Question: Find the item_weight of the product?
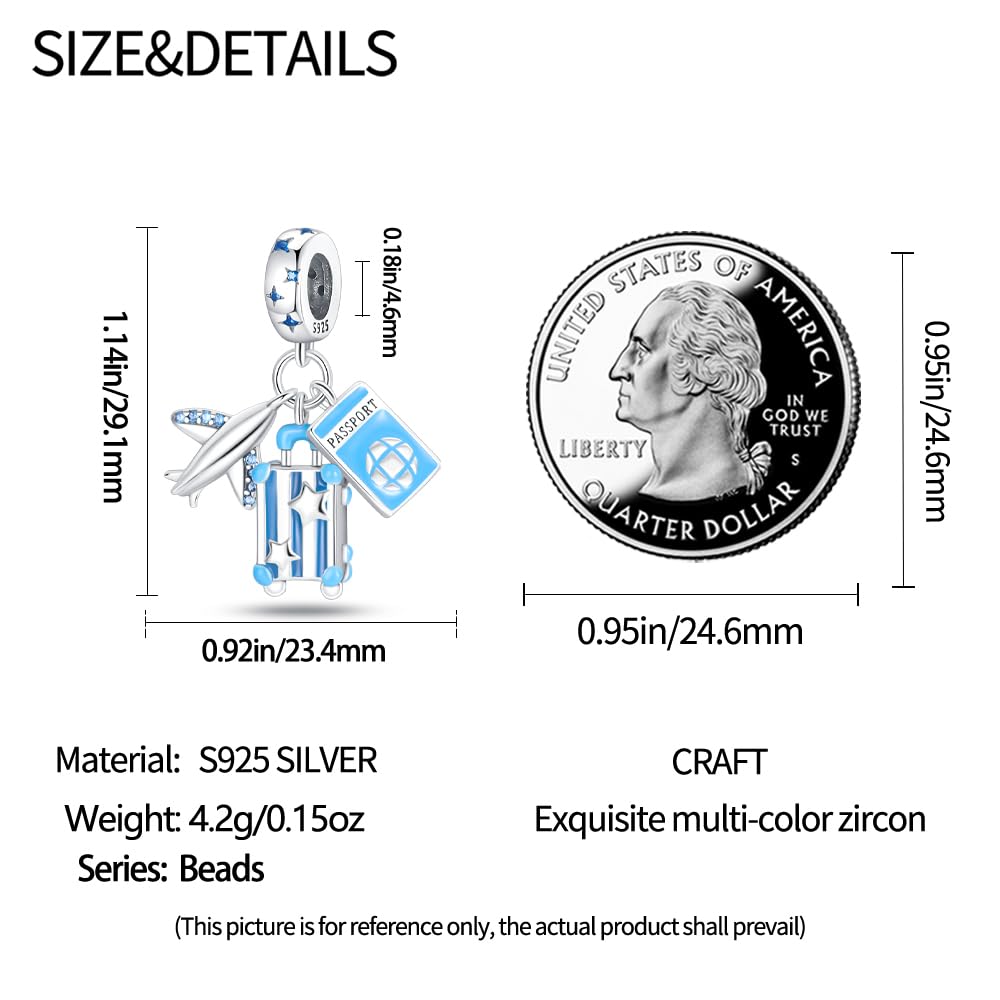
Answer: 4.2 gram